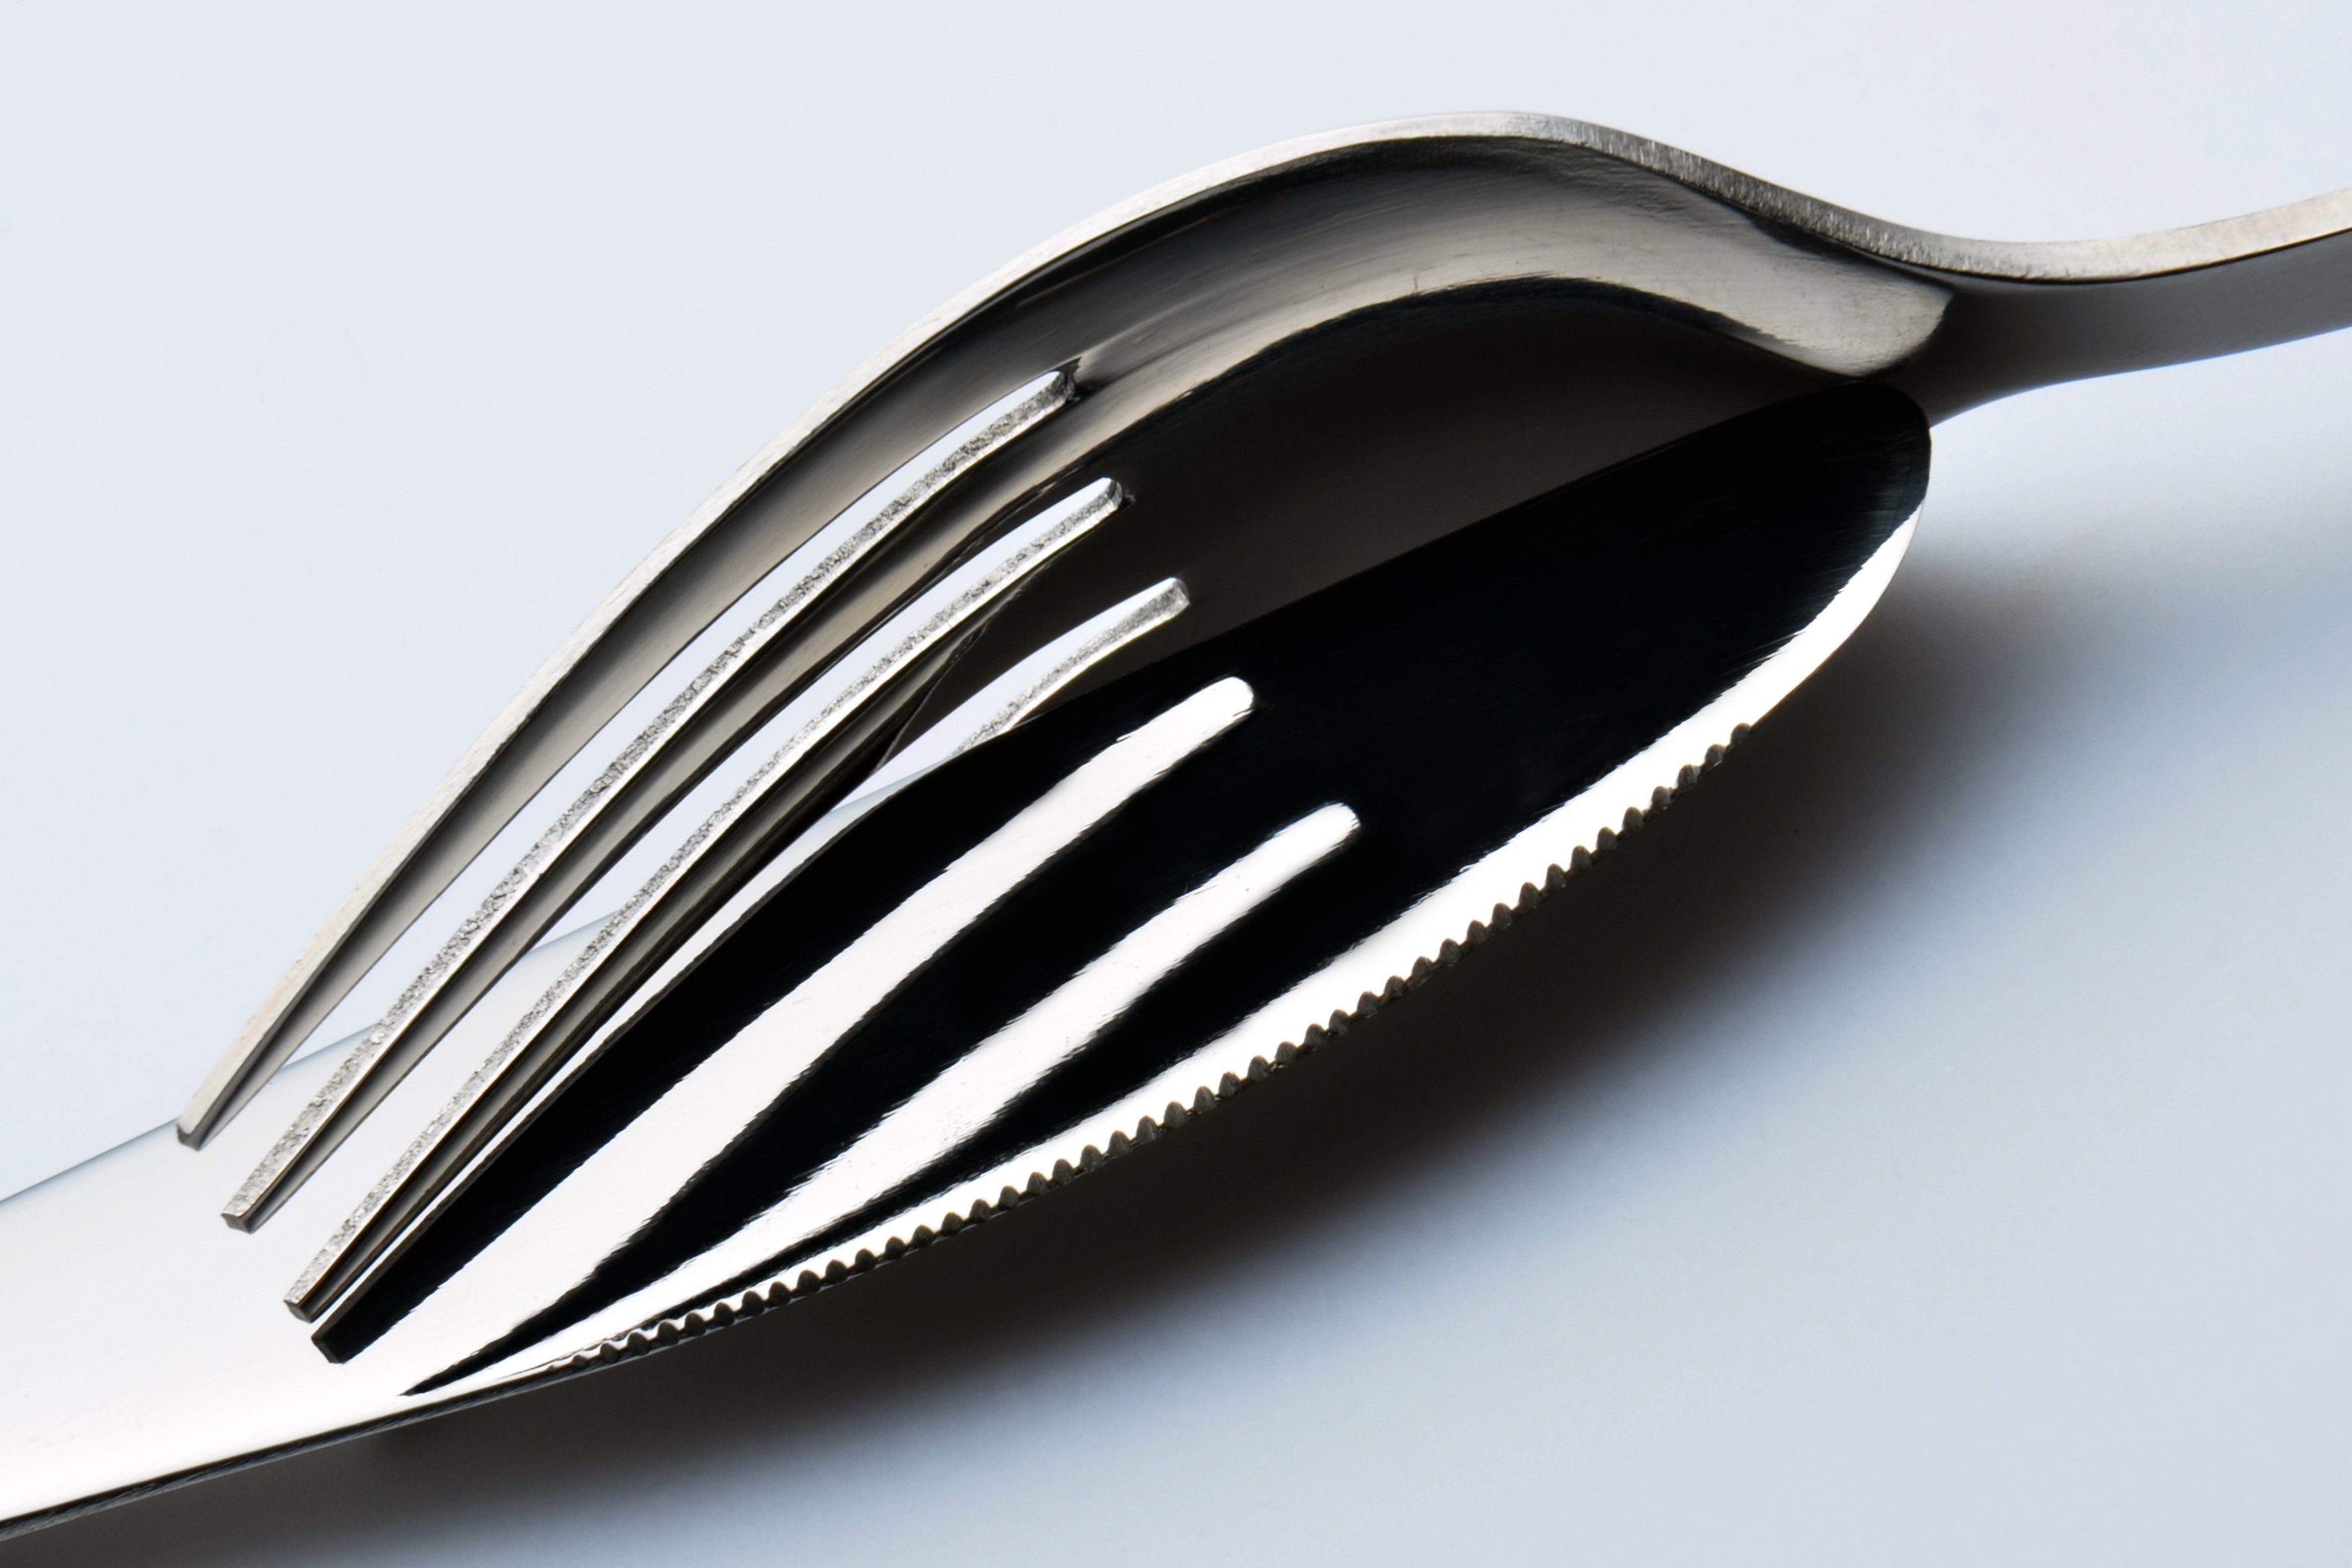
fork, cutlery, wing, light, black and white, white, clear, metal, shadow, contrast, black, knife, arrangement, art, composition, simplicity, light and shadow, fine arts, aircraft engine, the bright side, golden section